Laura Innes

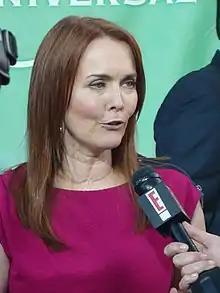
Innes in 2010

Laura Innes (born August 16, 1957) is an American actress and television director. She played Kerry Weaver in the medical drama "ER" (1995–2009), which earned her two Primetime Emmy Award nominations. In 2001, she received her third Primetime Emmy Award nomination for directing the episode "Shibboleth" of the political drama "The West Wing". She also appeared in the thriller drama "The Event" (2010–2011) and "How to Get Away with Murder" (2018–2020).